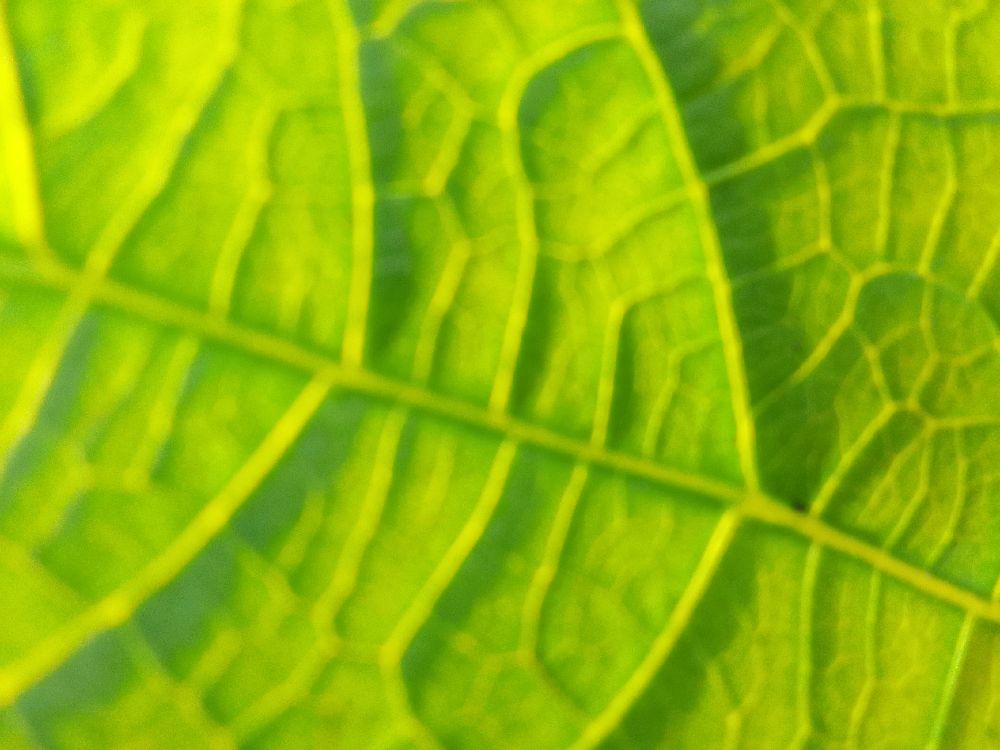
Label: healthy